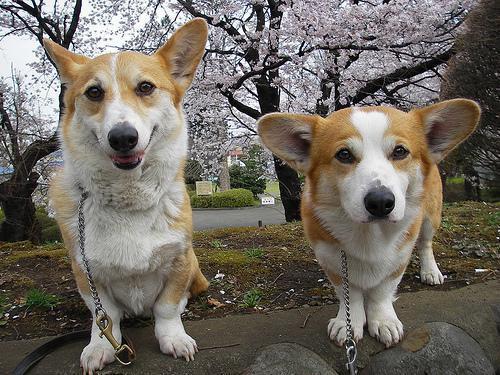
Pembroke